UNASP São Paulo Memory Center

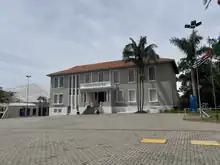
Central Building in 2021, a CONPRESP listed building where the UNASP Memory Center is located.

In parallel to these events, the UNASP's Heritage Registration Process took place between 2014 and 2018. A group of alumni organized to assemble a request with the Department of Historical Heritage of the city of São Paulo (DPH DP), to be evaluated by the Municipal Council for the Preservation of the Historical, Cultural and Environmental Heritage of the City of São Paulo (CONPRESP) the possibility of tumbling the architectural and environmental complex of the Adventist University Center.